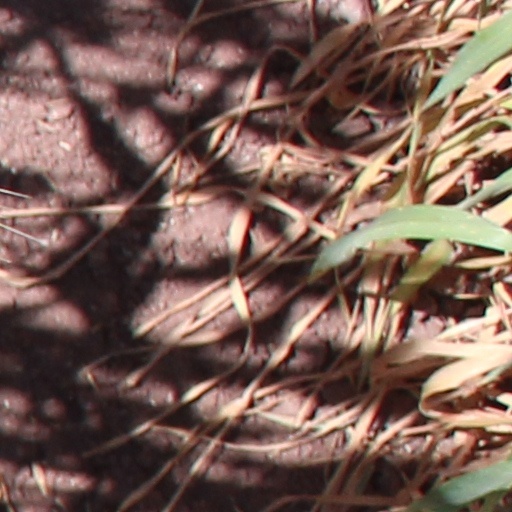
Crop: wheat